Nee Thodu Kavali

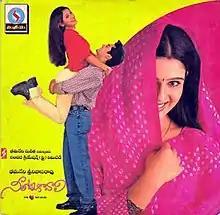

Nee Thodu Kavali is a 2002 Indian Telugu romantic drama directed and produced by Bhimaneni Srinivasa Rao under Sampada Creation. Deepak, Charmi (in her film debut) and Rimi Sen played the lead roles. The film is inspired by "Return to Me" (2000), and it was a box office failure.